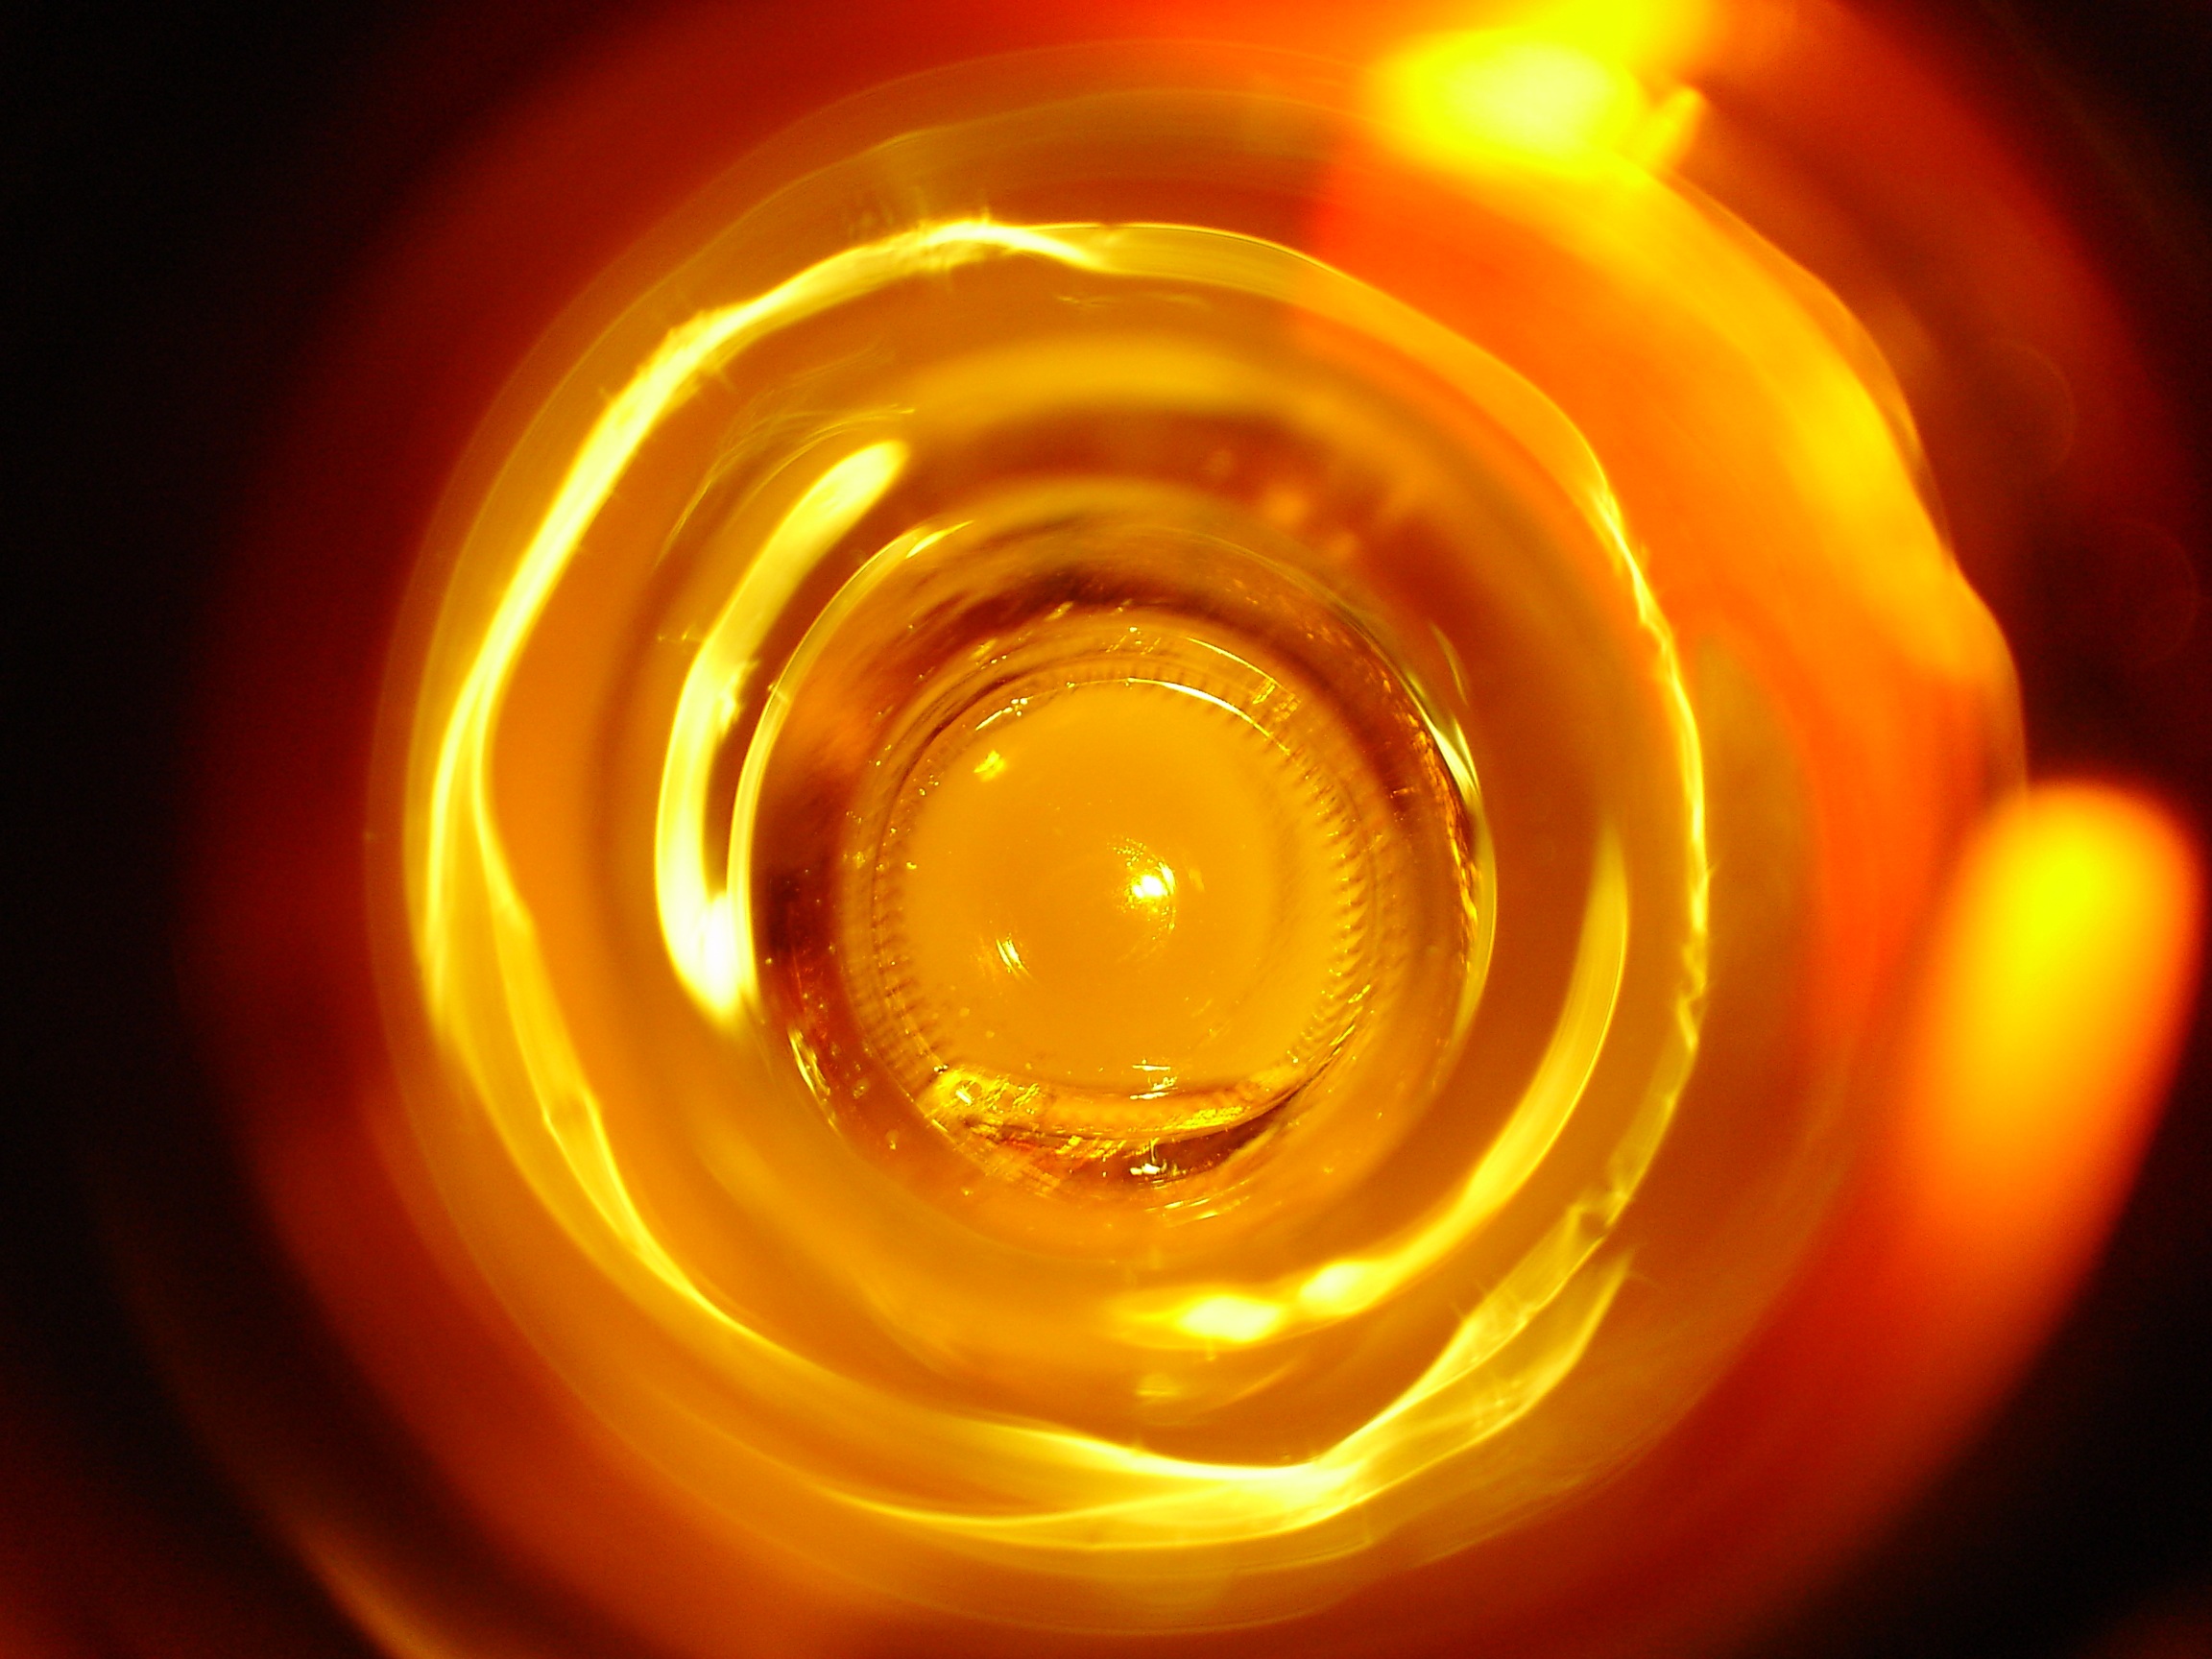
light, abstract, sun, sunlight, orange, red, color, flame, fire, yellow, lighting, circle, glass bottle, sphere, shape, macro photography, computer wallpaper